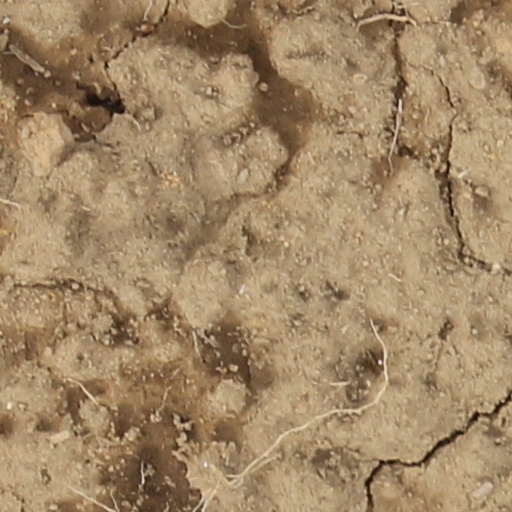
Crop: wheat